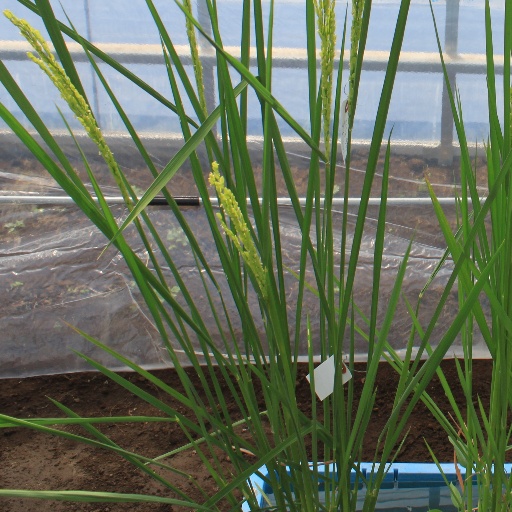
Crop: rice